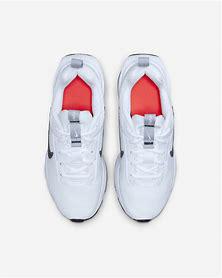
Brand: Nike
Model: Air Max Intrlk Lite